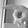
ASL letter: P